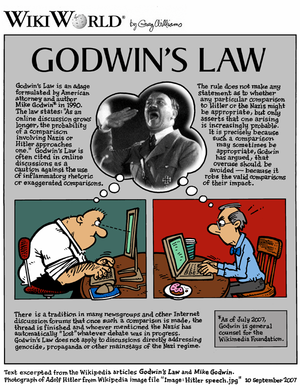
La loi de Godwin est une règle empirique énoncée en 1990 par Mike Godwin, d'abord relative au réseau Usenet, puis étendue à l'Internet :